Prisoner transport

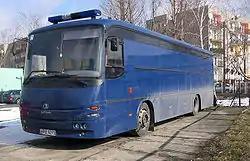
Polish police coach used for prisoner transport.

Prisoner transport is risky due to the fact that dangerous inmates are temporarily introduced into a public environment. Specially-designed prisoner transport vehicles are used to fulfill security requirements. Many inmates see this time as an opportunity to escape. Some inmates prepare for escape during transport by bringing along tiny objects (e.g. paper clips) that can be used to pick the locks of their handcuffs prior to escape from the vehicles.